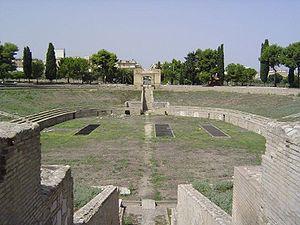
Le nombre des amphithéâtres jadis implantés à travers l'empire romain semble largement dépasser les deux cents, les Romains en ayant pourvu la plupart de leurs cités. Aujourd'hui, les vestiges se limitent pour la plupart d'entre eux à l'arène encore visible au niveau du sol, ou à des vestiges qui ne laissent apparaître qu'une partie de l'édifice ou de ses fondations.